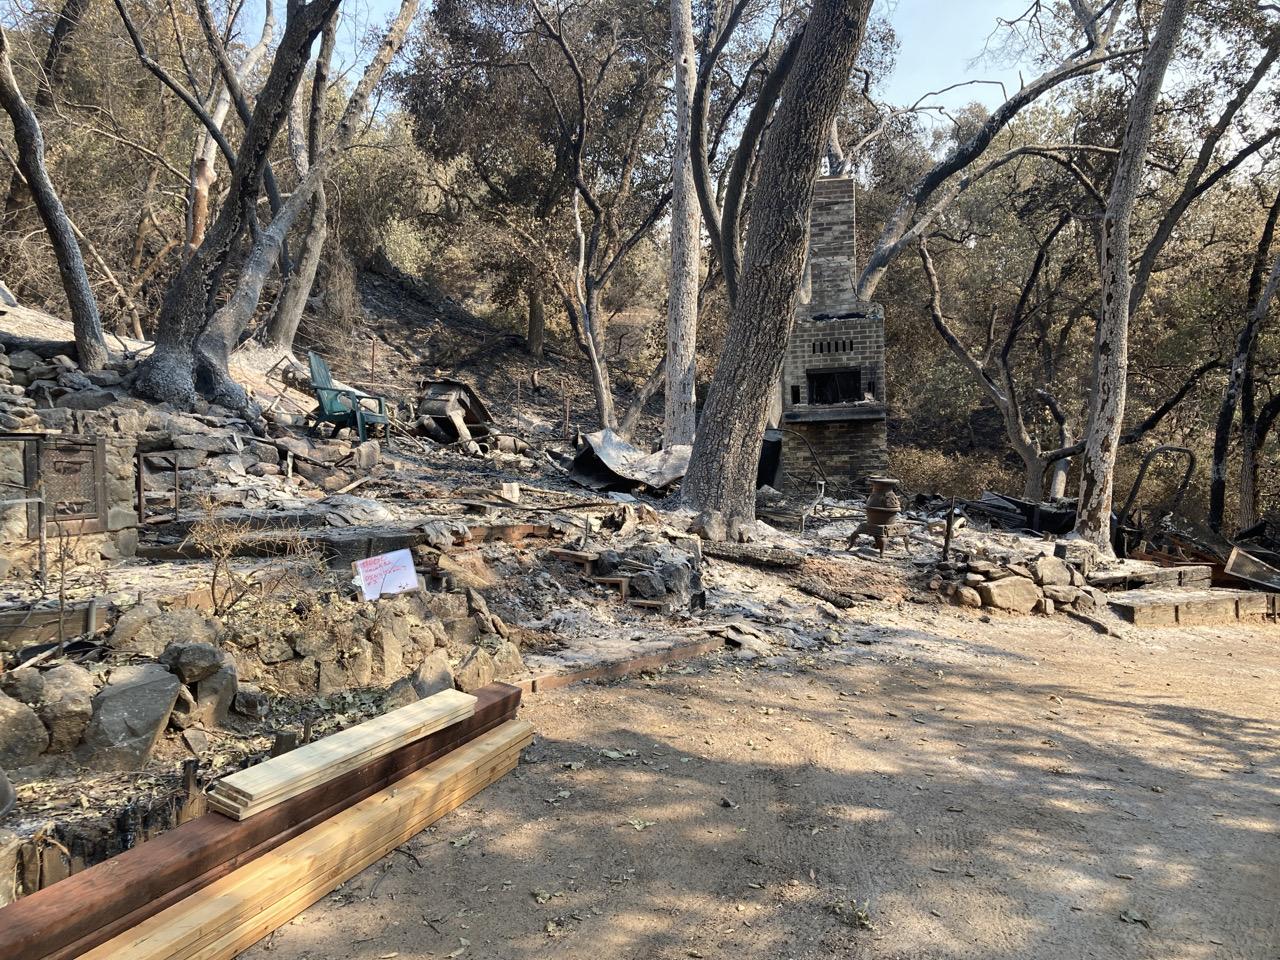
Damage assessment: destroyed